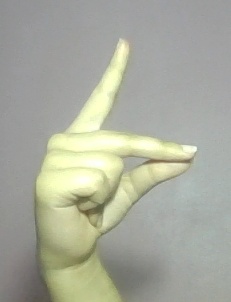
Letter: ta